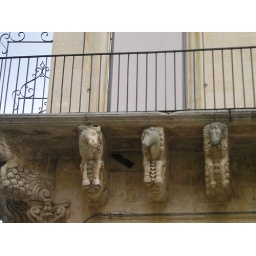
A house in the main street Lecce